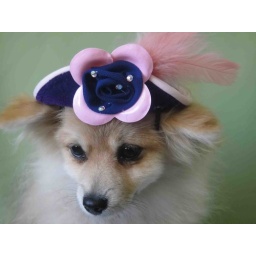
hat for dog by lena pavia. shop at etsy cont: lena pavia@yahoo.com